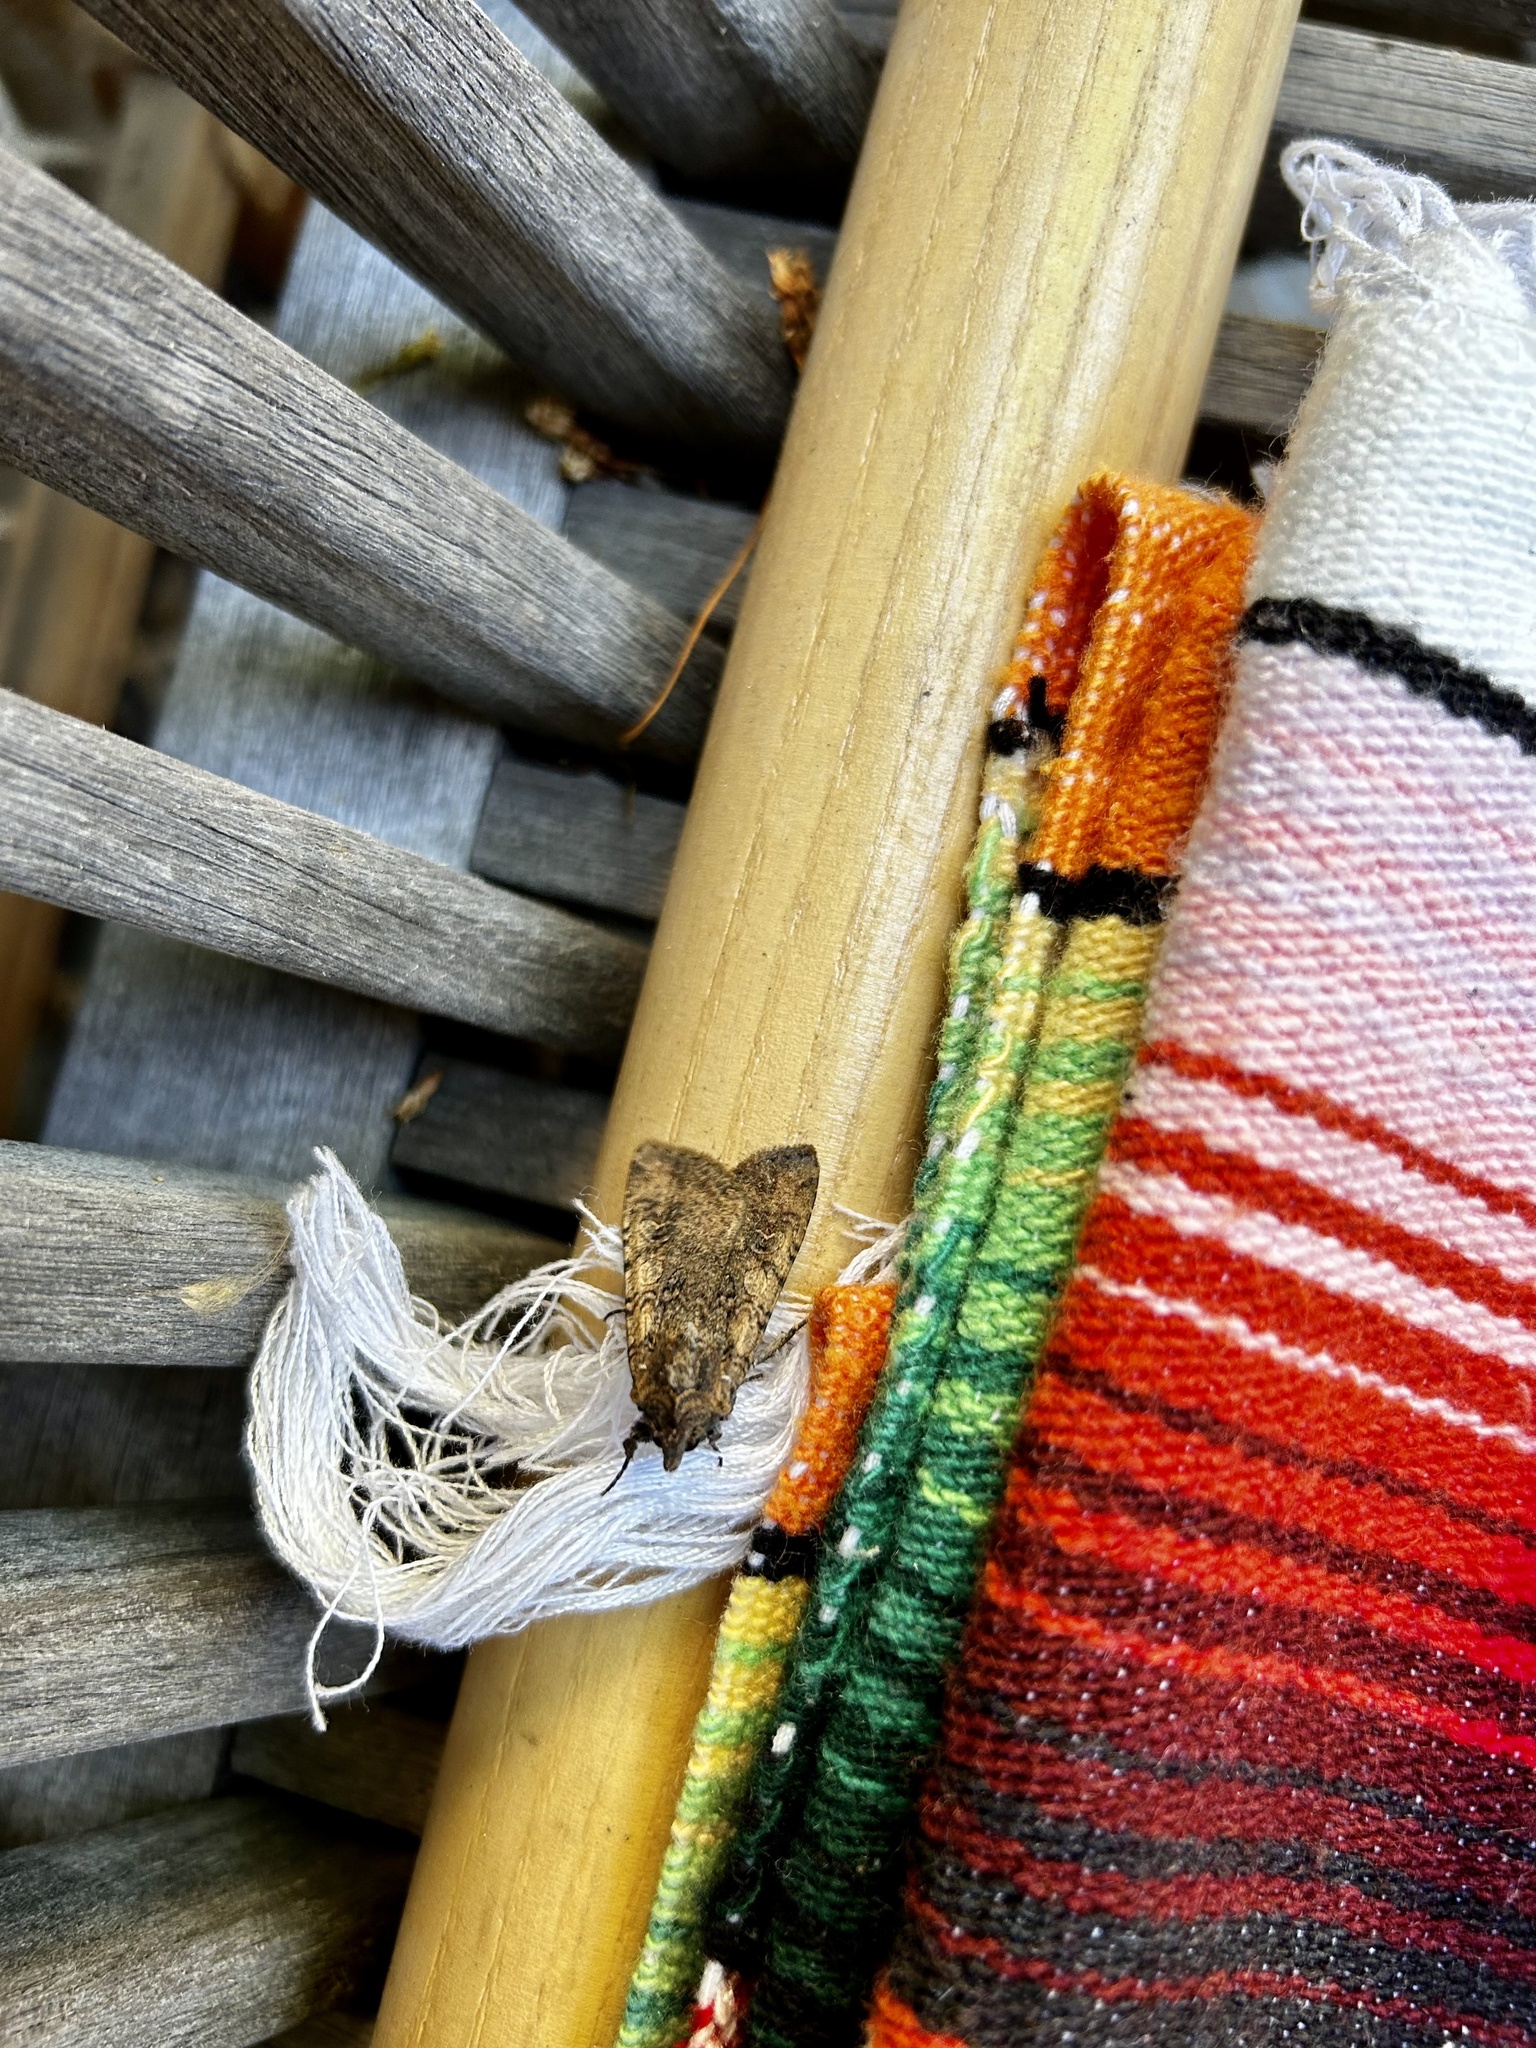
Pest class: cutworms